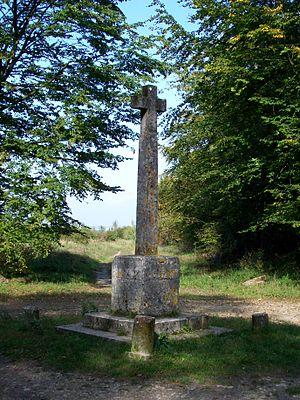
Le carrefour des Veneurs dans le secteur nord-ouest de la forêt d'Halatte, près de Beaurepaire.
Beaurepaire est une commune française située dans le département de l'Oise en région Hauts-de-France. Ses habitants sont appelés les Belliripariens.